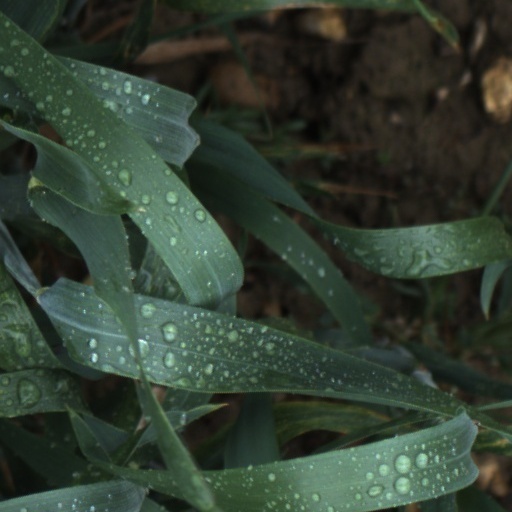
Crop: wheat